Appointment in Honduras

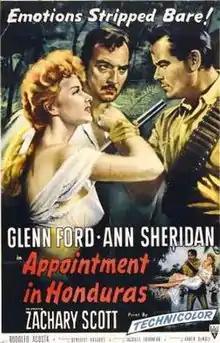
Theatrical release poster

Appointment in Honduras is a 1953 American adventure film directed by Jacques Tourneur and starring Glenn Ford, Ann Sheridan, and Zachary Scott.